Oil well fire

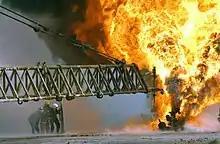
Kuwaiti firefighters fight to secure a burning oil well in the Iraqi Rumaila oilfields in 2003.

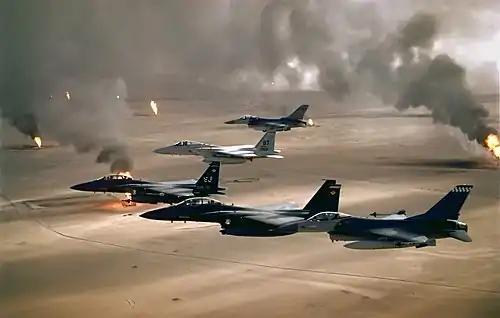
A fleet of F-16s and F-15s fly past burning oil wells in Kuwait during Operation Desert Storm, 1991

Oil well fires are more difficult to extinguish than regular fires due to the enormous fuel supply for the fire. In fighting a fire at a wellhead, typically high explosives, such as dynamite, are used to create a shockwave that pushes the burning fuel and local atmospheric oxygen away from a well. (This is a similar principle to blowing out a candle.) The flame is removed and the fuel can continue to spill out without catching fire.